New Testament people named John

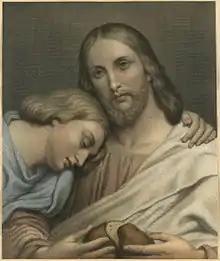
Ary Scheffer, "Christ and St. John", 19th century

Irenaeus (c. 180), who cites from Papias and “the elders” and also personally knew Polycarp of Smyrna, another disciple of John of Ephesus, is widely considered the most reliable authority we have on this John. In our first extant description of all four Gospels, Irenaeus concludes: